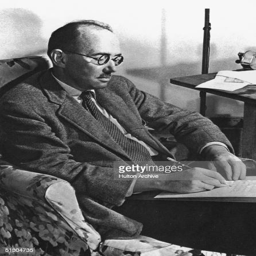
portrait of novelist as he sits in an armchair and writes with a pencil on a pad of paper 1930s